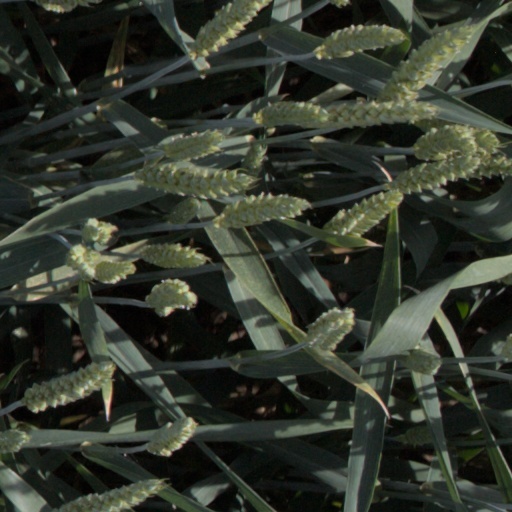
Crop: wheat